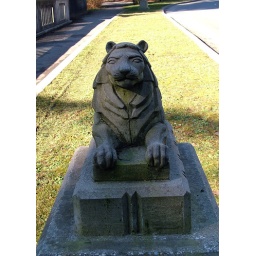
These small lions are by the road that goes over top of the bridge traffic.